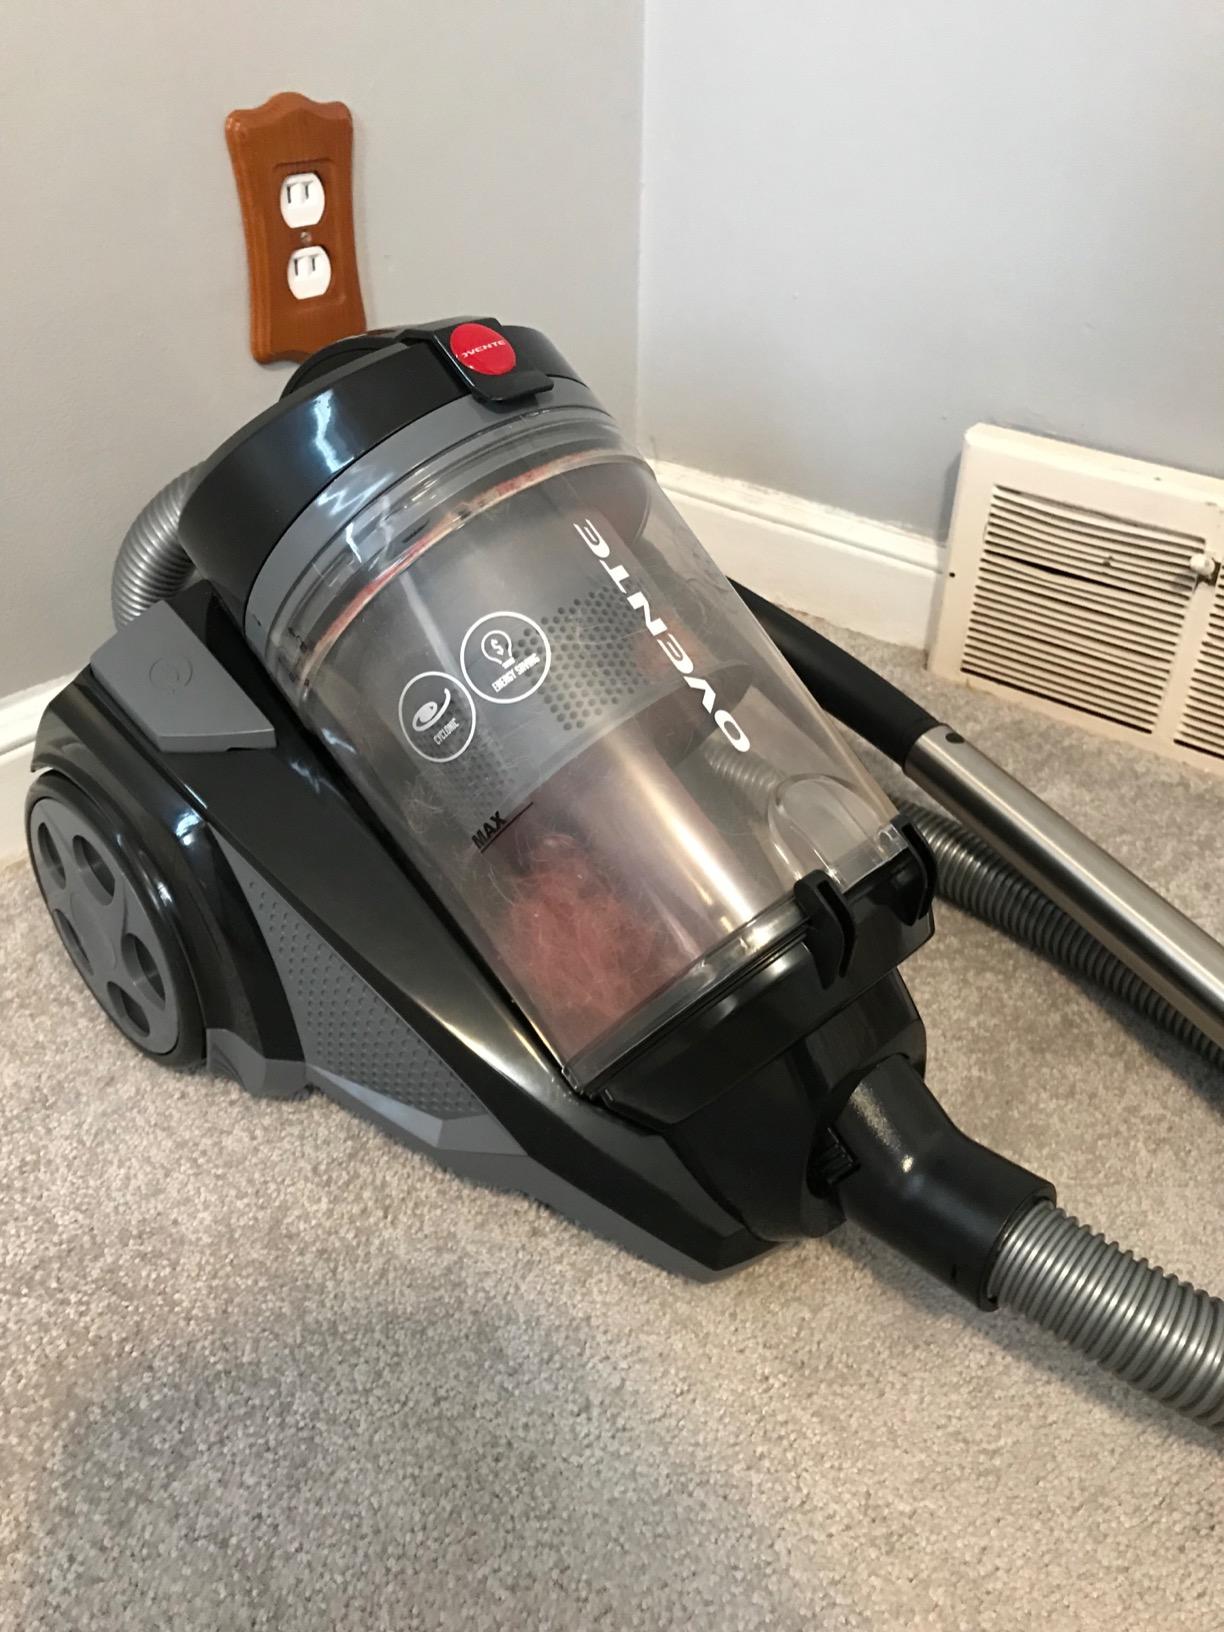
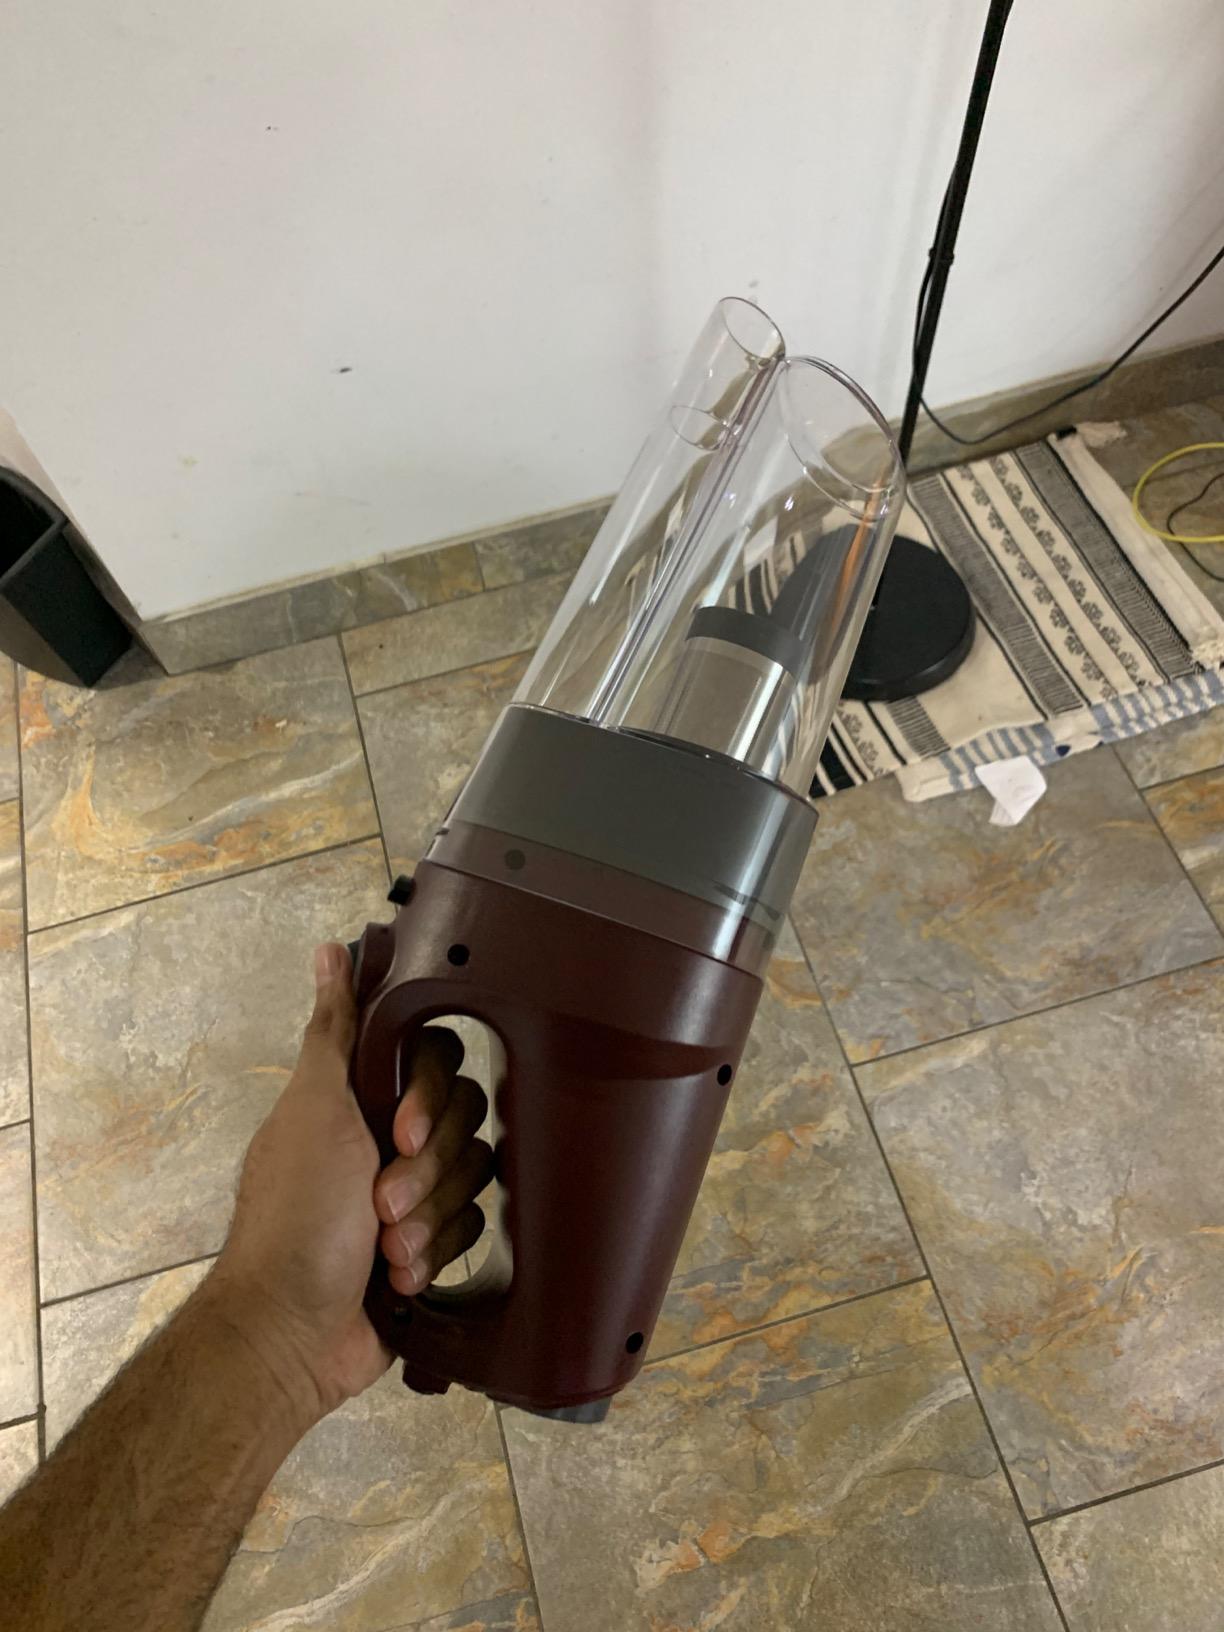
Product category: items_vacuum
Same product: no